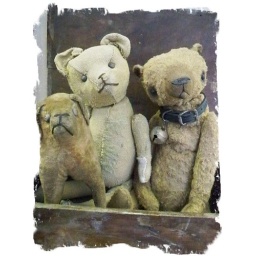
The dog &amp;amp; bear on the left are real antiques and the bear on the right is made by me.